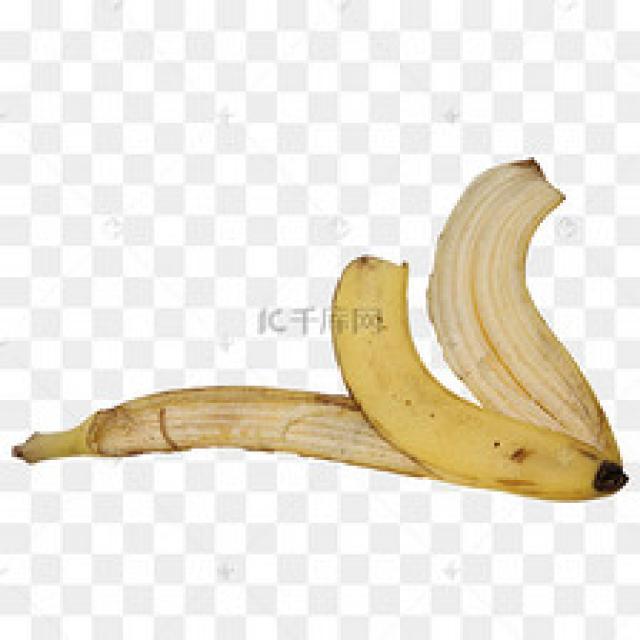
Label: bananas